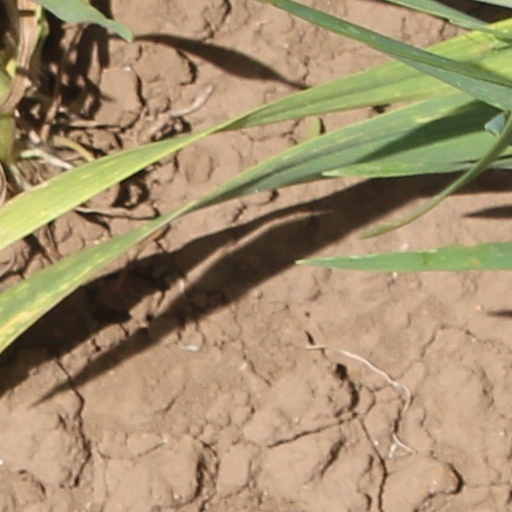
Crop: wheat